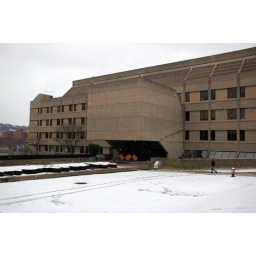
the world famous most-ugly computer science building in CMU, like a turtle head.